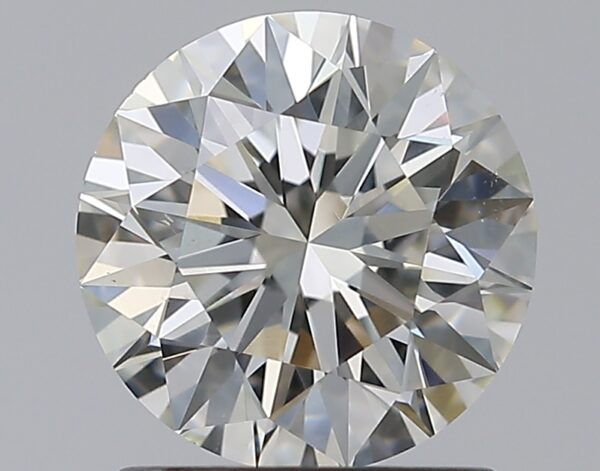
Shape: round
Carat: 1.2
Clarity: VS2
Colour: J
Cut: EX
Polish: EX
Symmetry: EX
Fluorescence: ST
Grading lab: GIA
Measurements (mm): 6.76 x 6.79 x 4.26